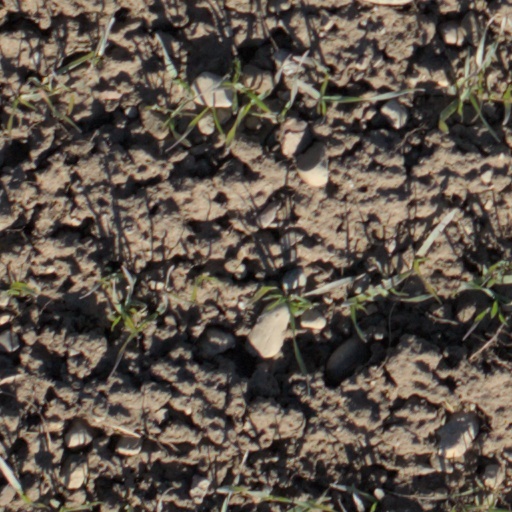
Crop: wheat